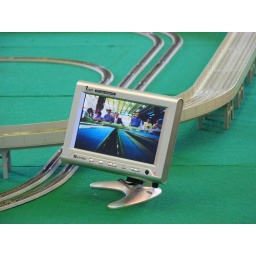
This screen is streaming the video taken by the camera mounted on the model train.